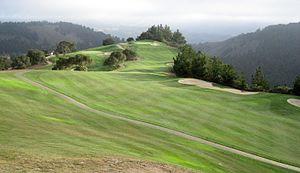
Del Rey Oaks est une municipalité américaine du comté de Monterey, en Californie. Sa population était de 1 650 habitants au recensement de 2000.